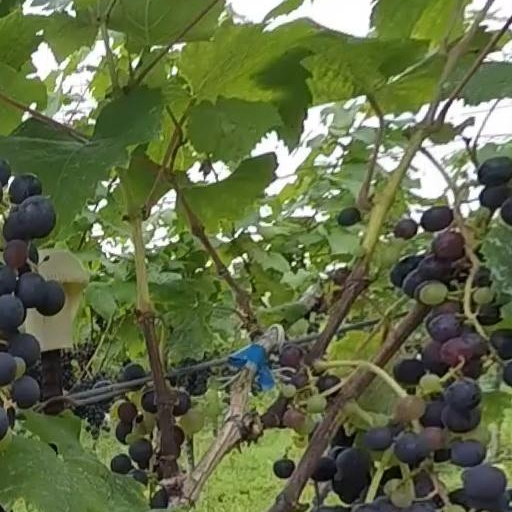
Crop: grape